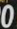
Number: 0